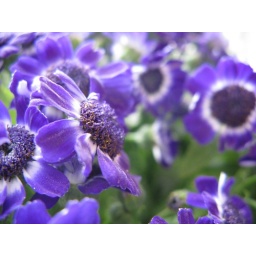
The orange pollen stands out against flower centers.